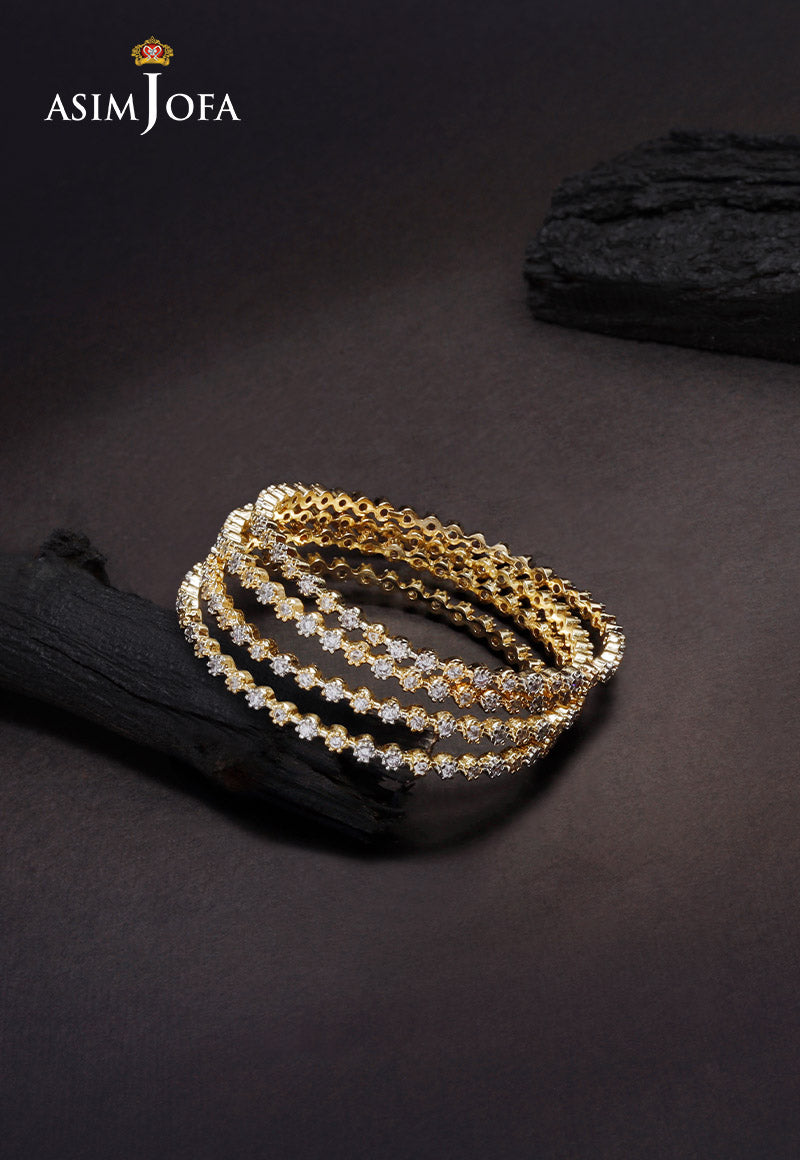
gold bangle